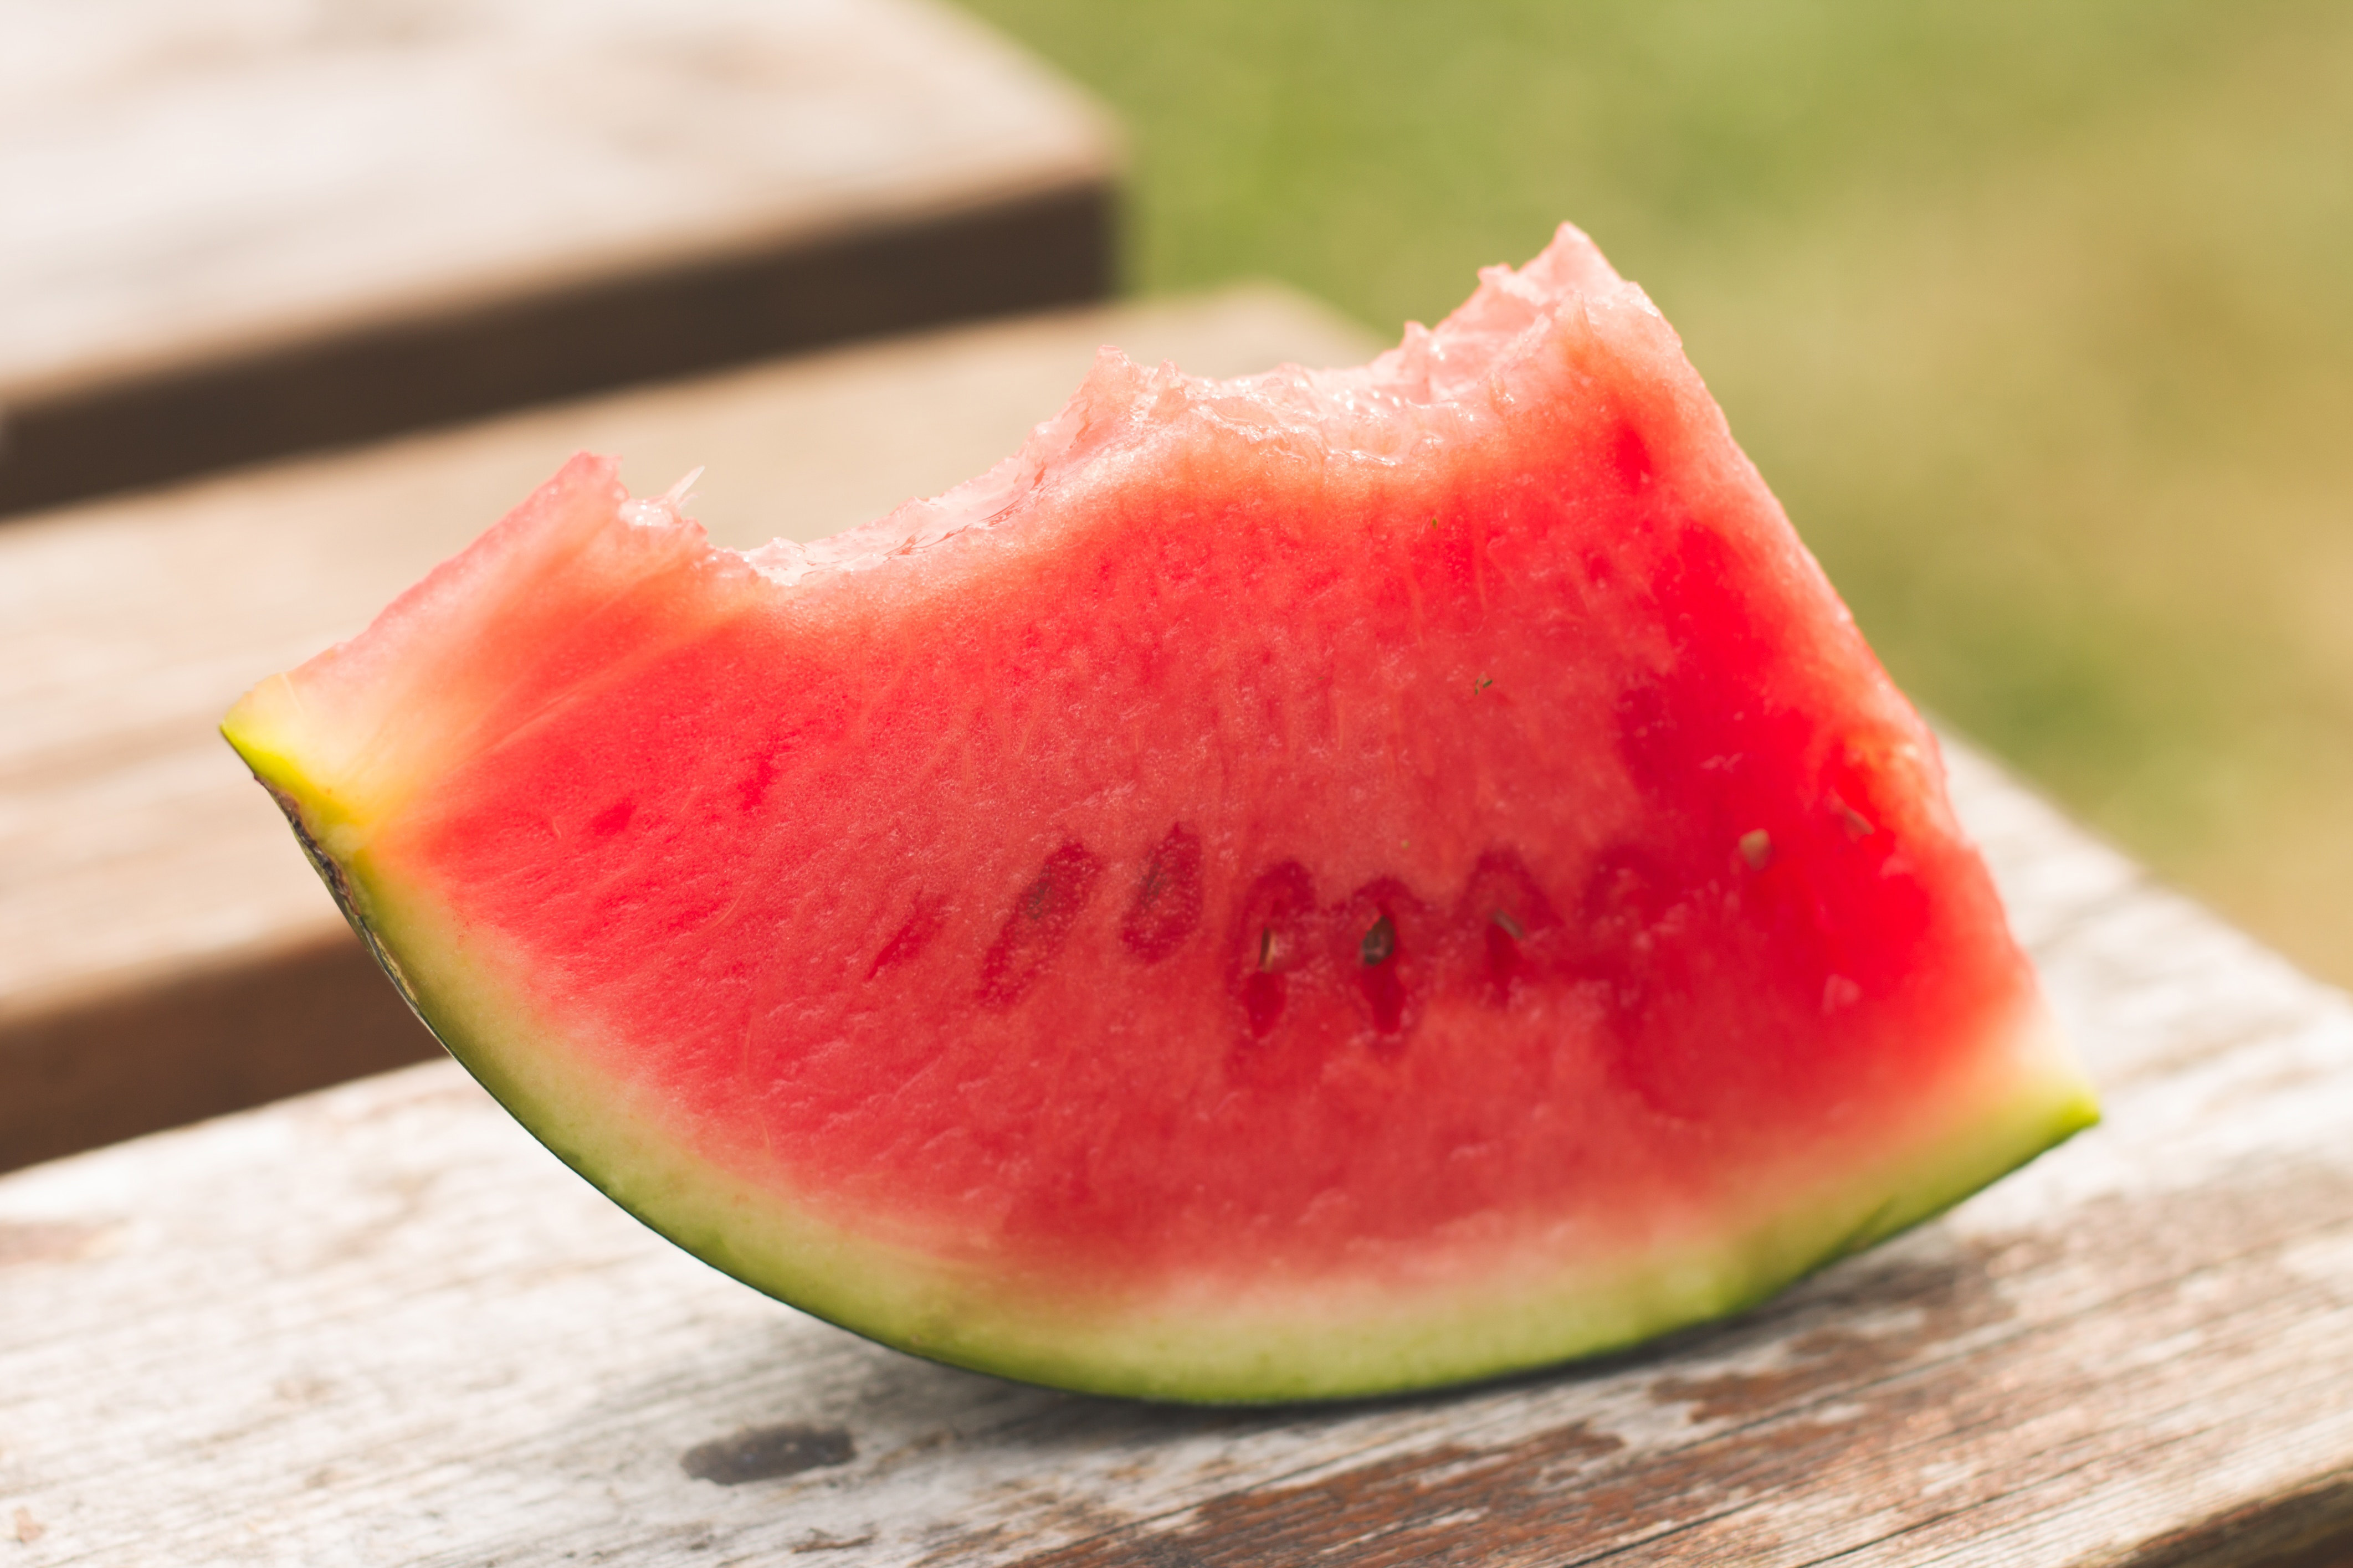
watermelon, melon, food, citrullus, fruit, plant, superfood, cucumber, gourd, and melon family, sweetness, produce, local food